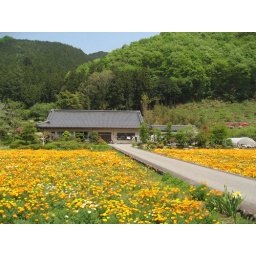
Beautiful house surrounded by tulips; on the road from Utsunomiya to Ashio